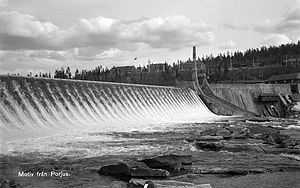
Porjus vandkraftværk
Foto af kraftværket. Præcist årstal usikkert, men mellem 1930 og 1949
Porjus vandkraftværk er et vandkraftværk i Stora Luleälv, ved udløbet af Stora Lulevatten ved byområdet Porjus i Jokkmokks kommune i det nordligste Sverige.